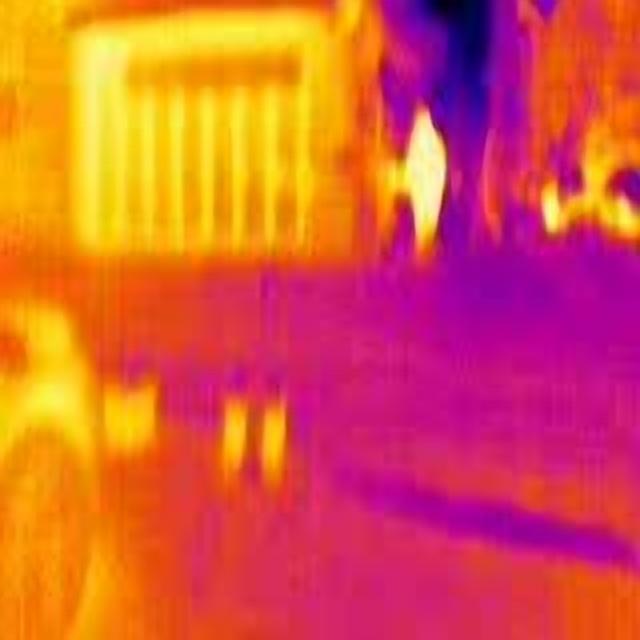
Detected objects:
label: person